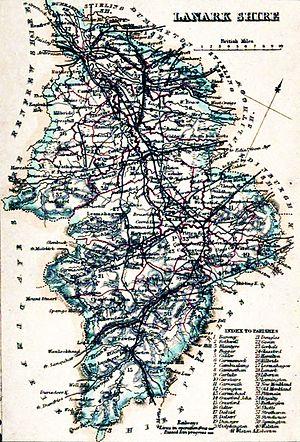
Le Lanarkshire est un ancien comté d'Écosse et une région de lieutenance. Il est bordé au nord par le Stirlingshire et une portion détachée du Dunbartonshire, au nord-est par le Stirlingshire, le West Lothian, à l'est par le Peeblesshire, au sud-est et au sud par le Dumfriesshire, au sud-ouest par le Dumfriesshire et l'Ayrshire, et à l'ouest par l'Ayrshire, le Renfrewshire et le Dunbartonshire.